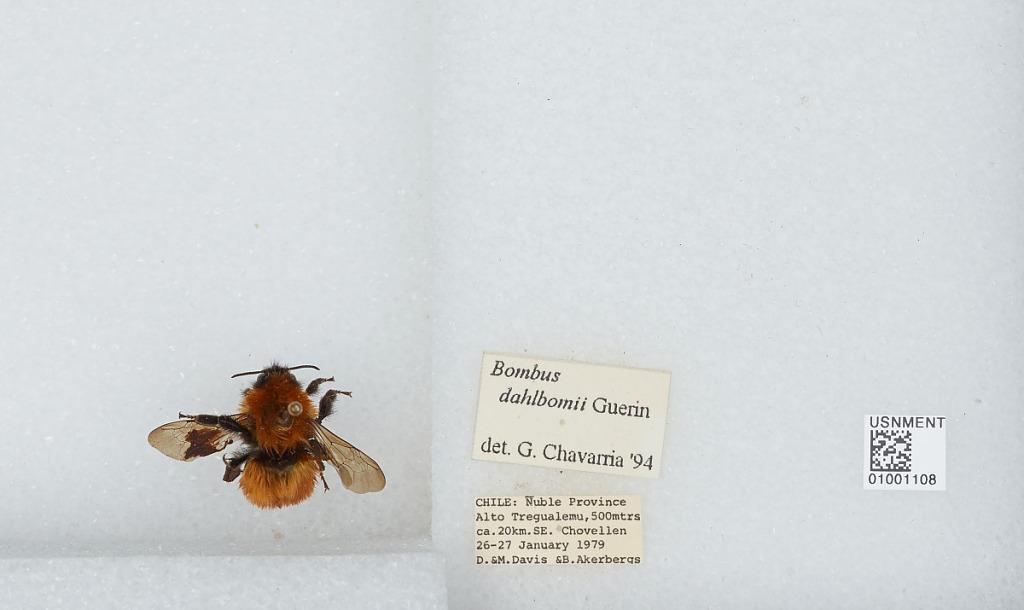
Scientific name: Bombus (Fervidobombus) dahlbomii Guérin
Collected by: M. Davis & B. Akerbergs
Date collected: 1979-1-26
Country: Chile
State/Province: Ñuble
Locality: Alto Tregualemu, circa 20 kilometers southeast of Chovellen
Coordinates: -36.065, -72.784
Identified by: Chavarria, G.